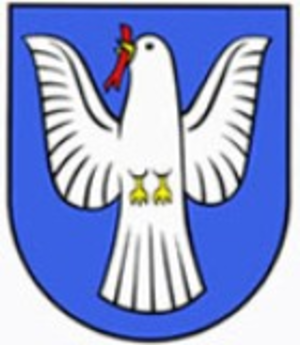
Les RBDe 560 sont des automotrices des Chemins de fer fédéraux suisses de type Colibri. Ils étaient désignés par l'abréviation NTN, pour nouveaux trains-navette, ou NPZ pour Neuer Pendelzug.
Bad Ragaz est une commune suisse du canton de Saint-Gall, située dans la circonscription électorale de Sarganserland.